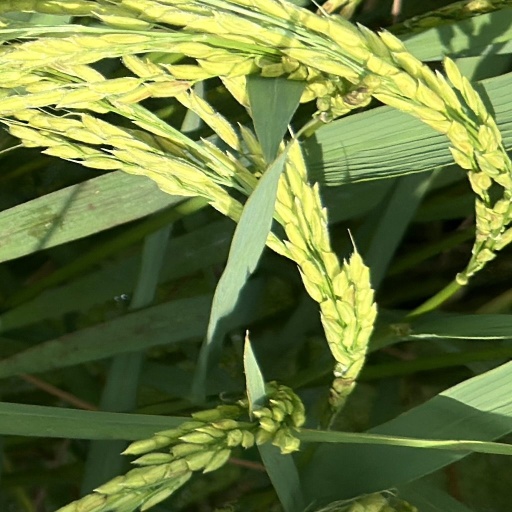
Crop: rice